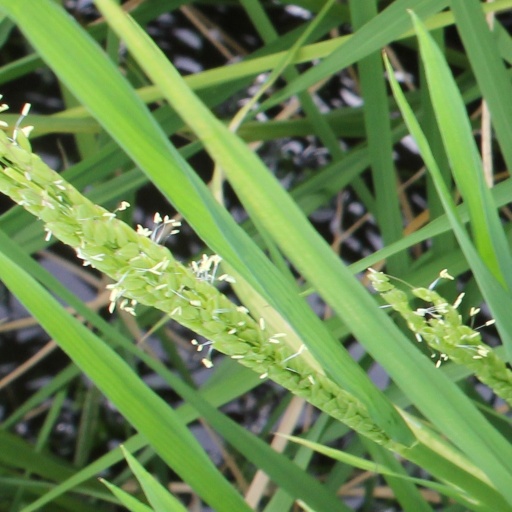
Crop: rice